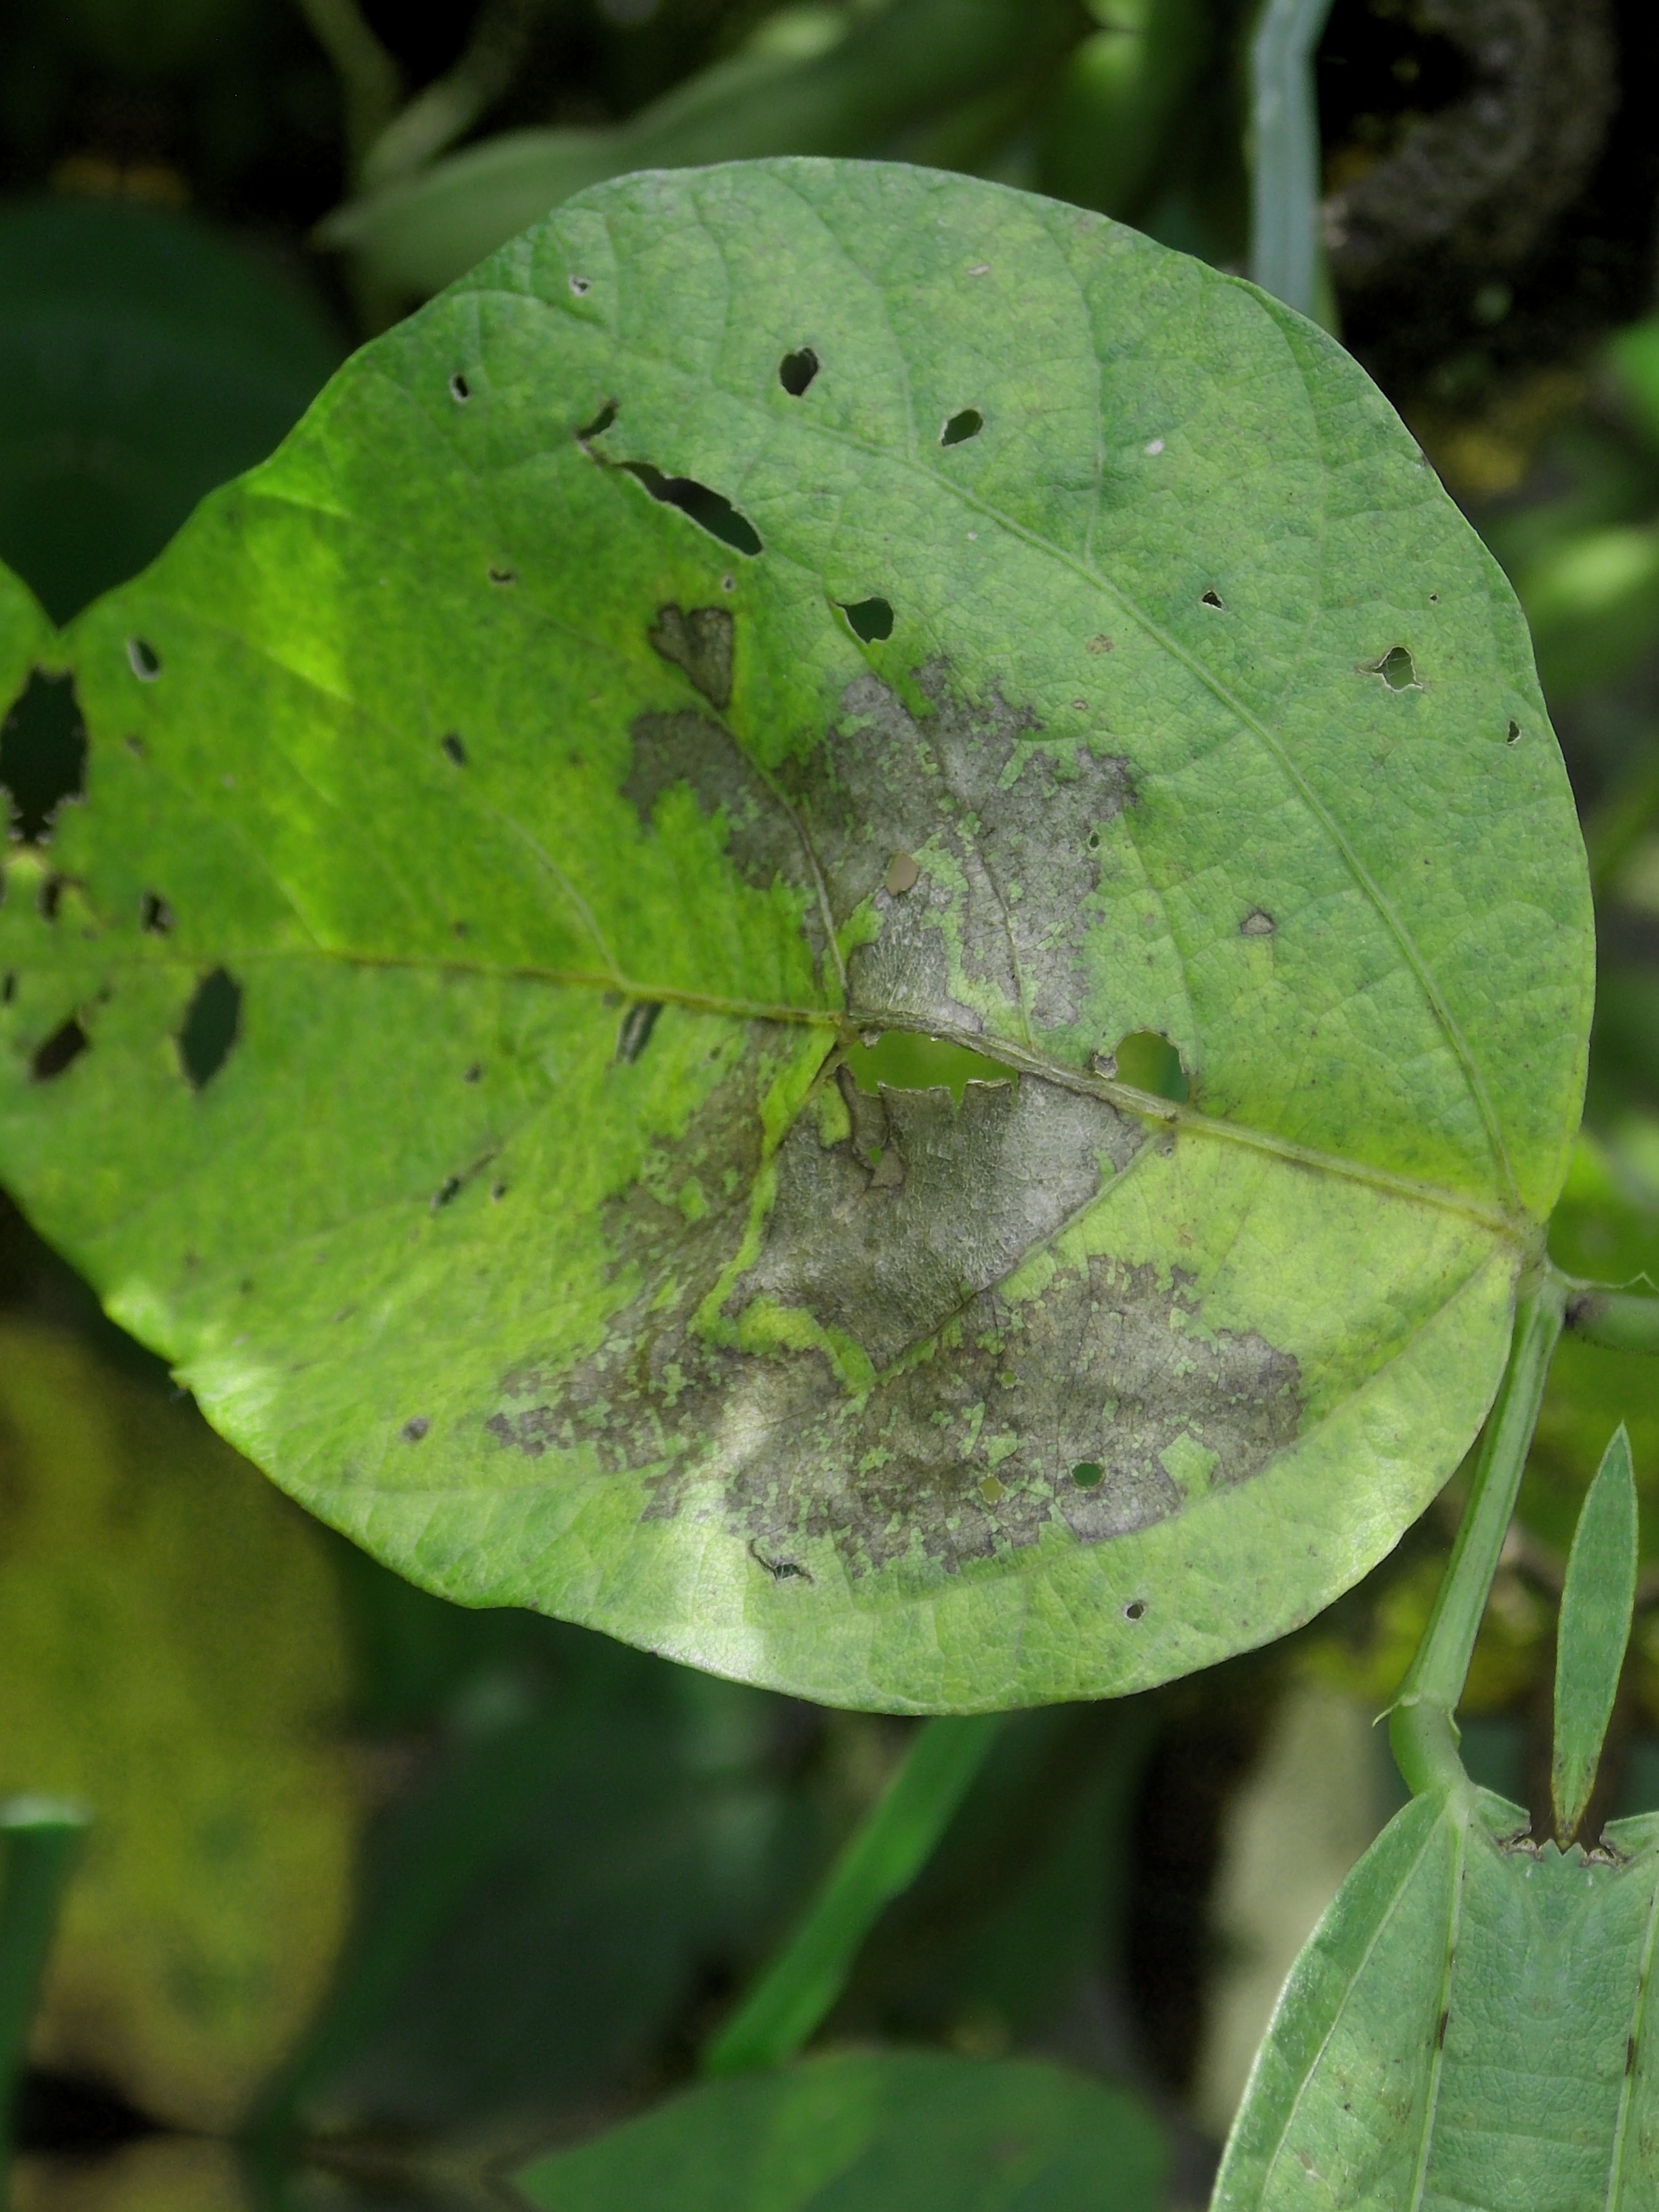
Label: Disease